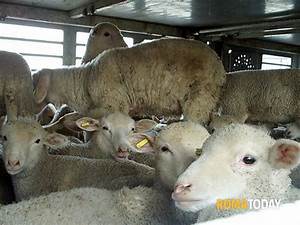
Label: pecora